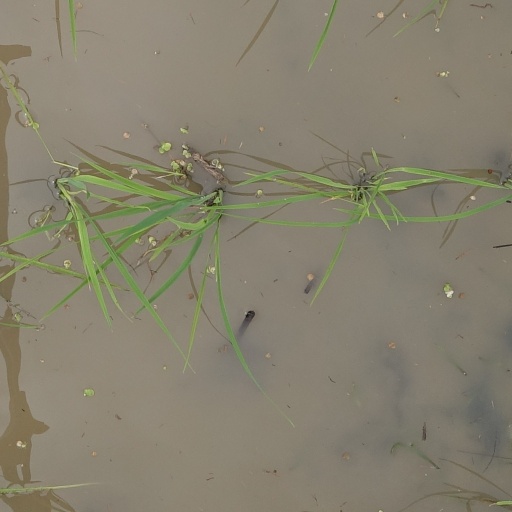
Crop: rice